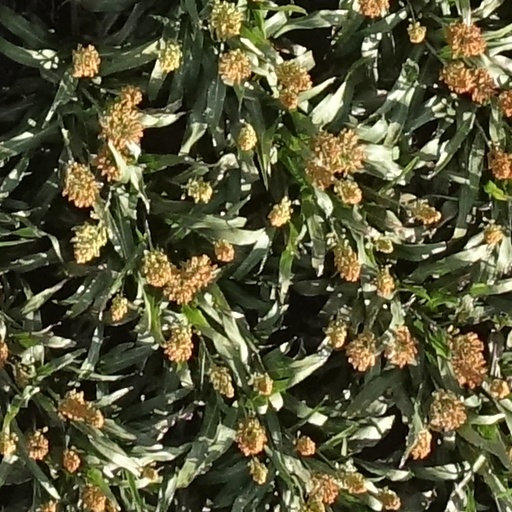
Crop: sorghum